1922 New York Giants season

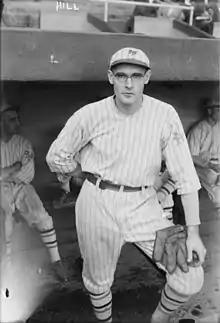
This is Carmen Hill, a player on the 1922 Giants team. He played with the Giants only in this season.

The 1922 New York Giants season was the franchise's 40th season. The team finished in first place in the National League with a 93–61 record. The Giants won their second consecutive World Series, defeating the New York Yankees in five games (Game 2 was a 3–3 tie) without a loss.